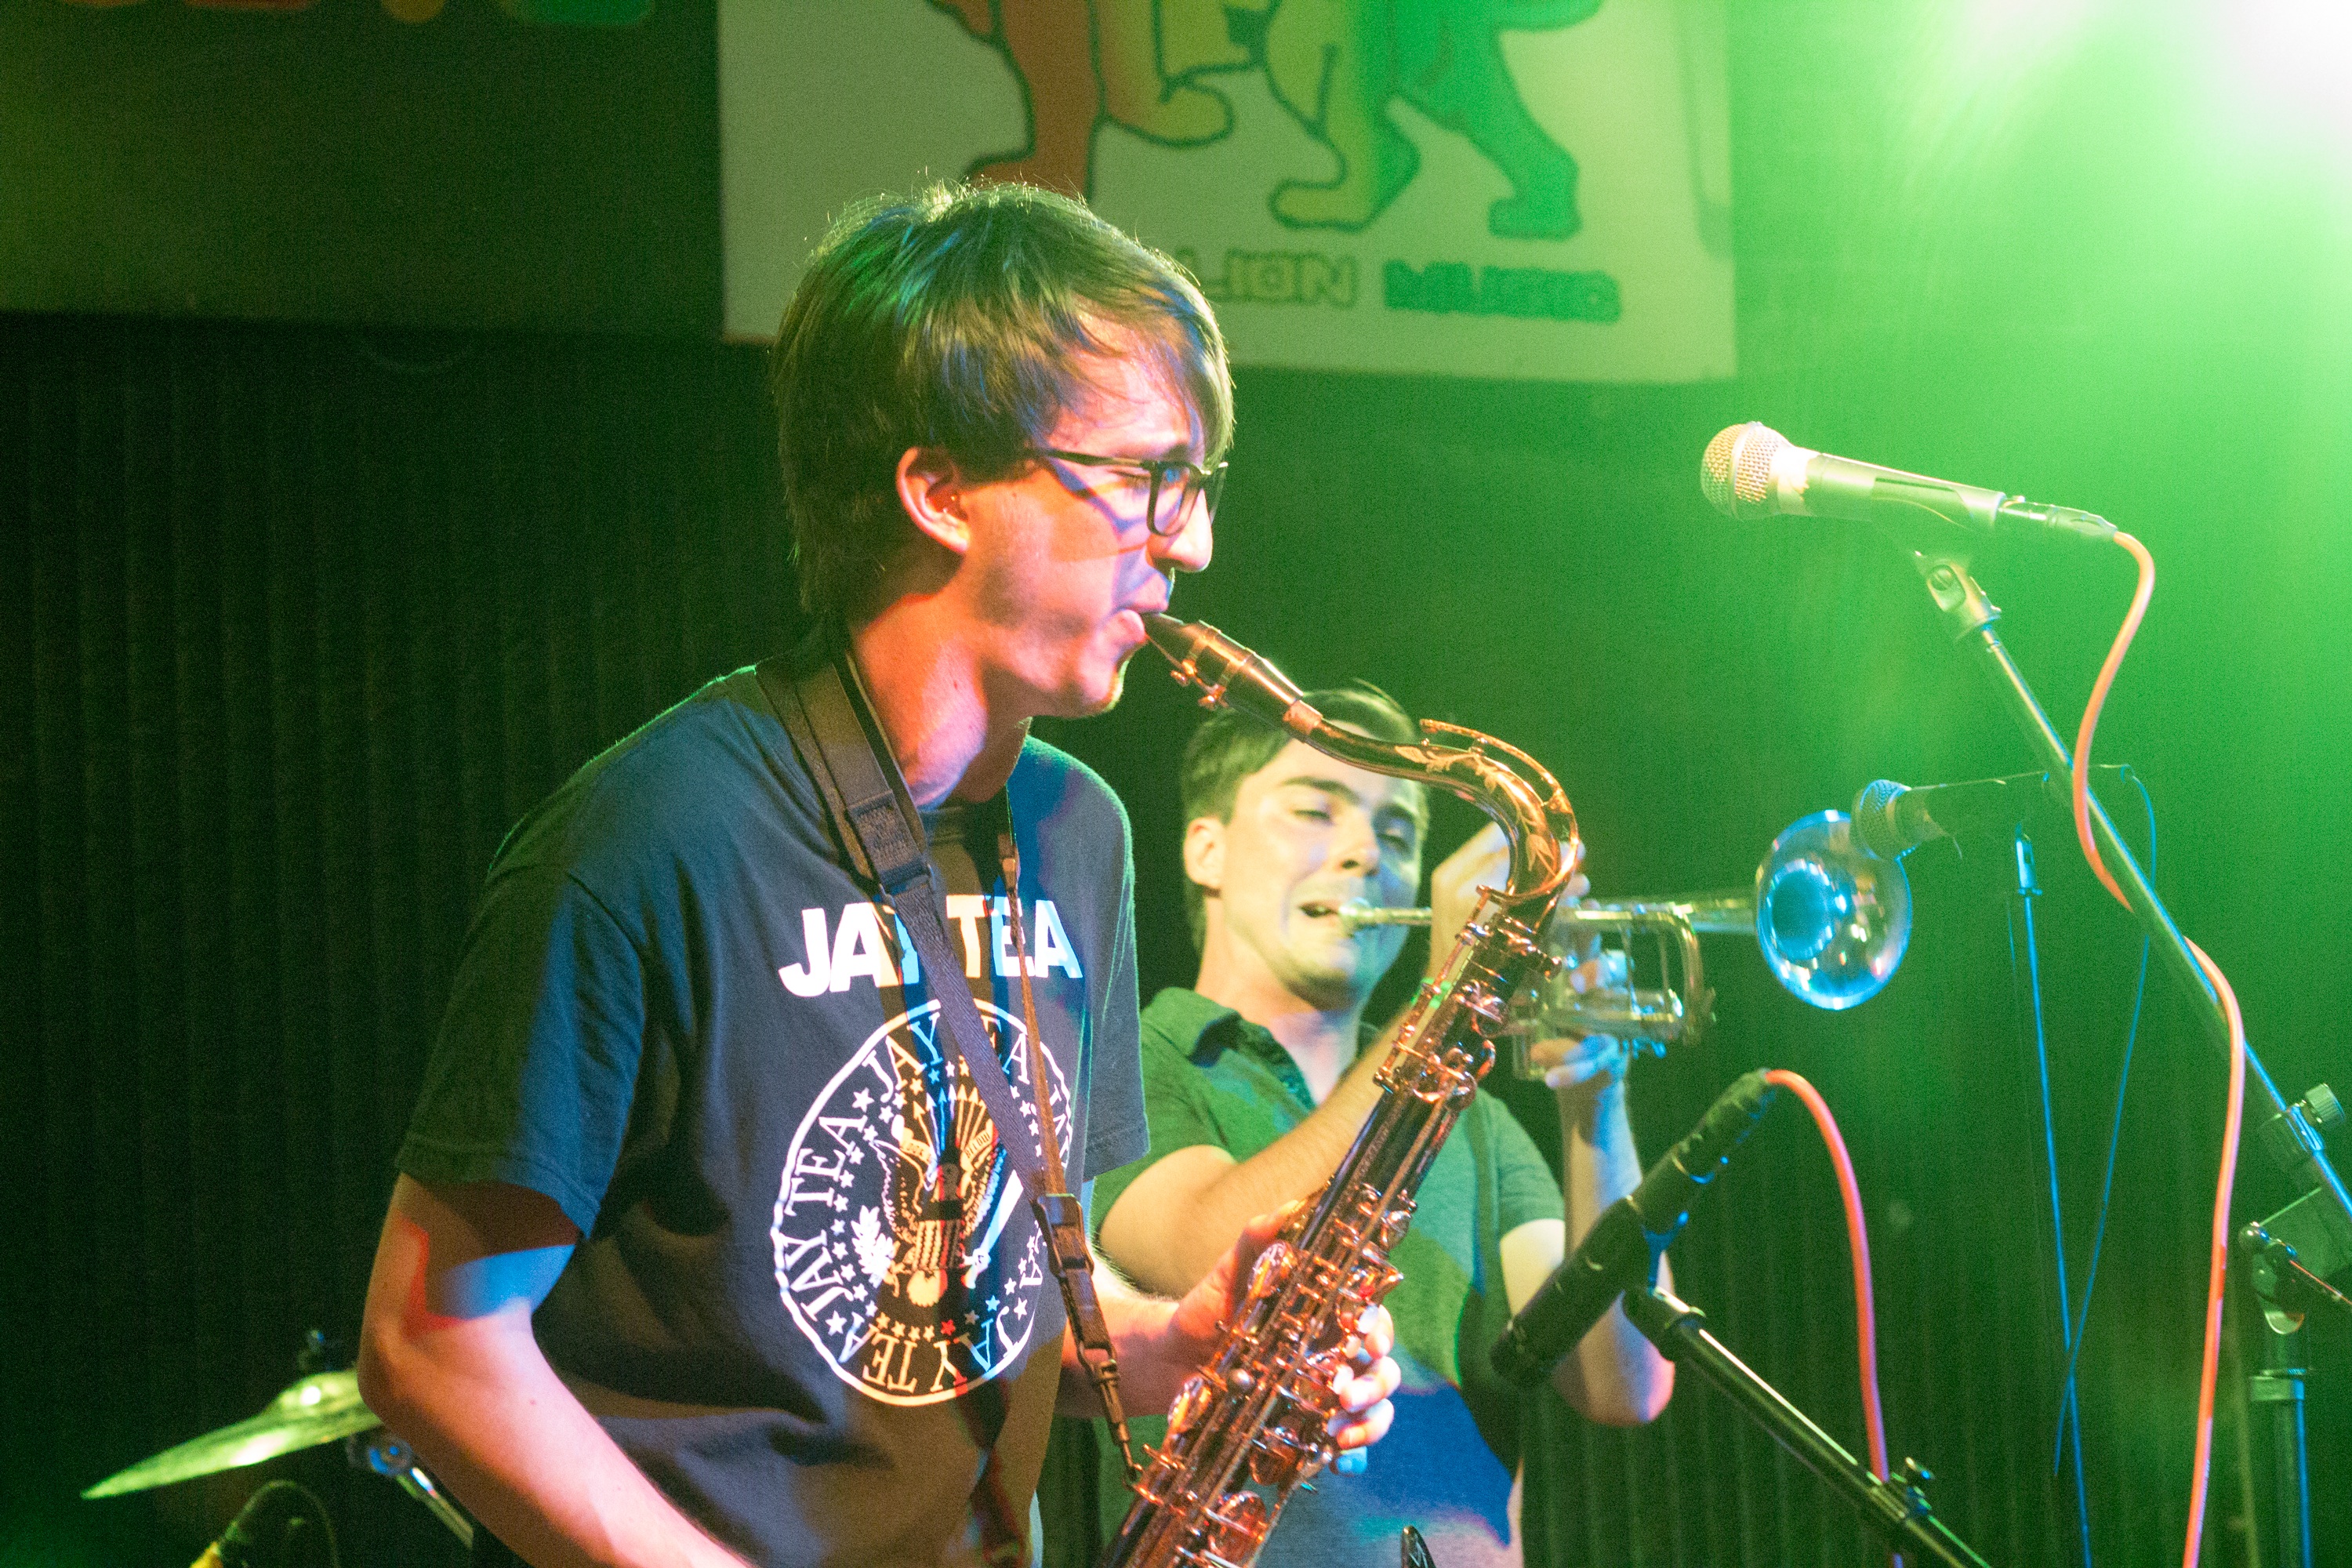
music, concert, green, musician, performance, singing, guitarist, entertainment, performing arts, singer songwriter